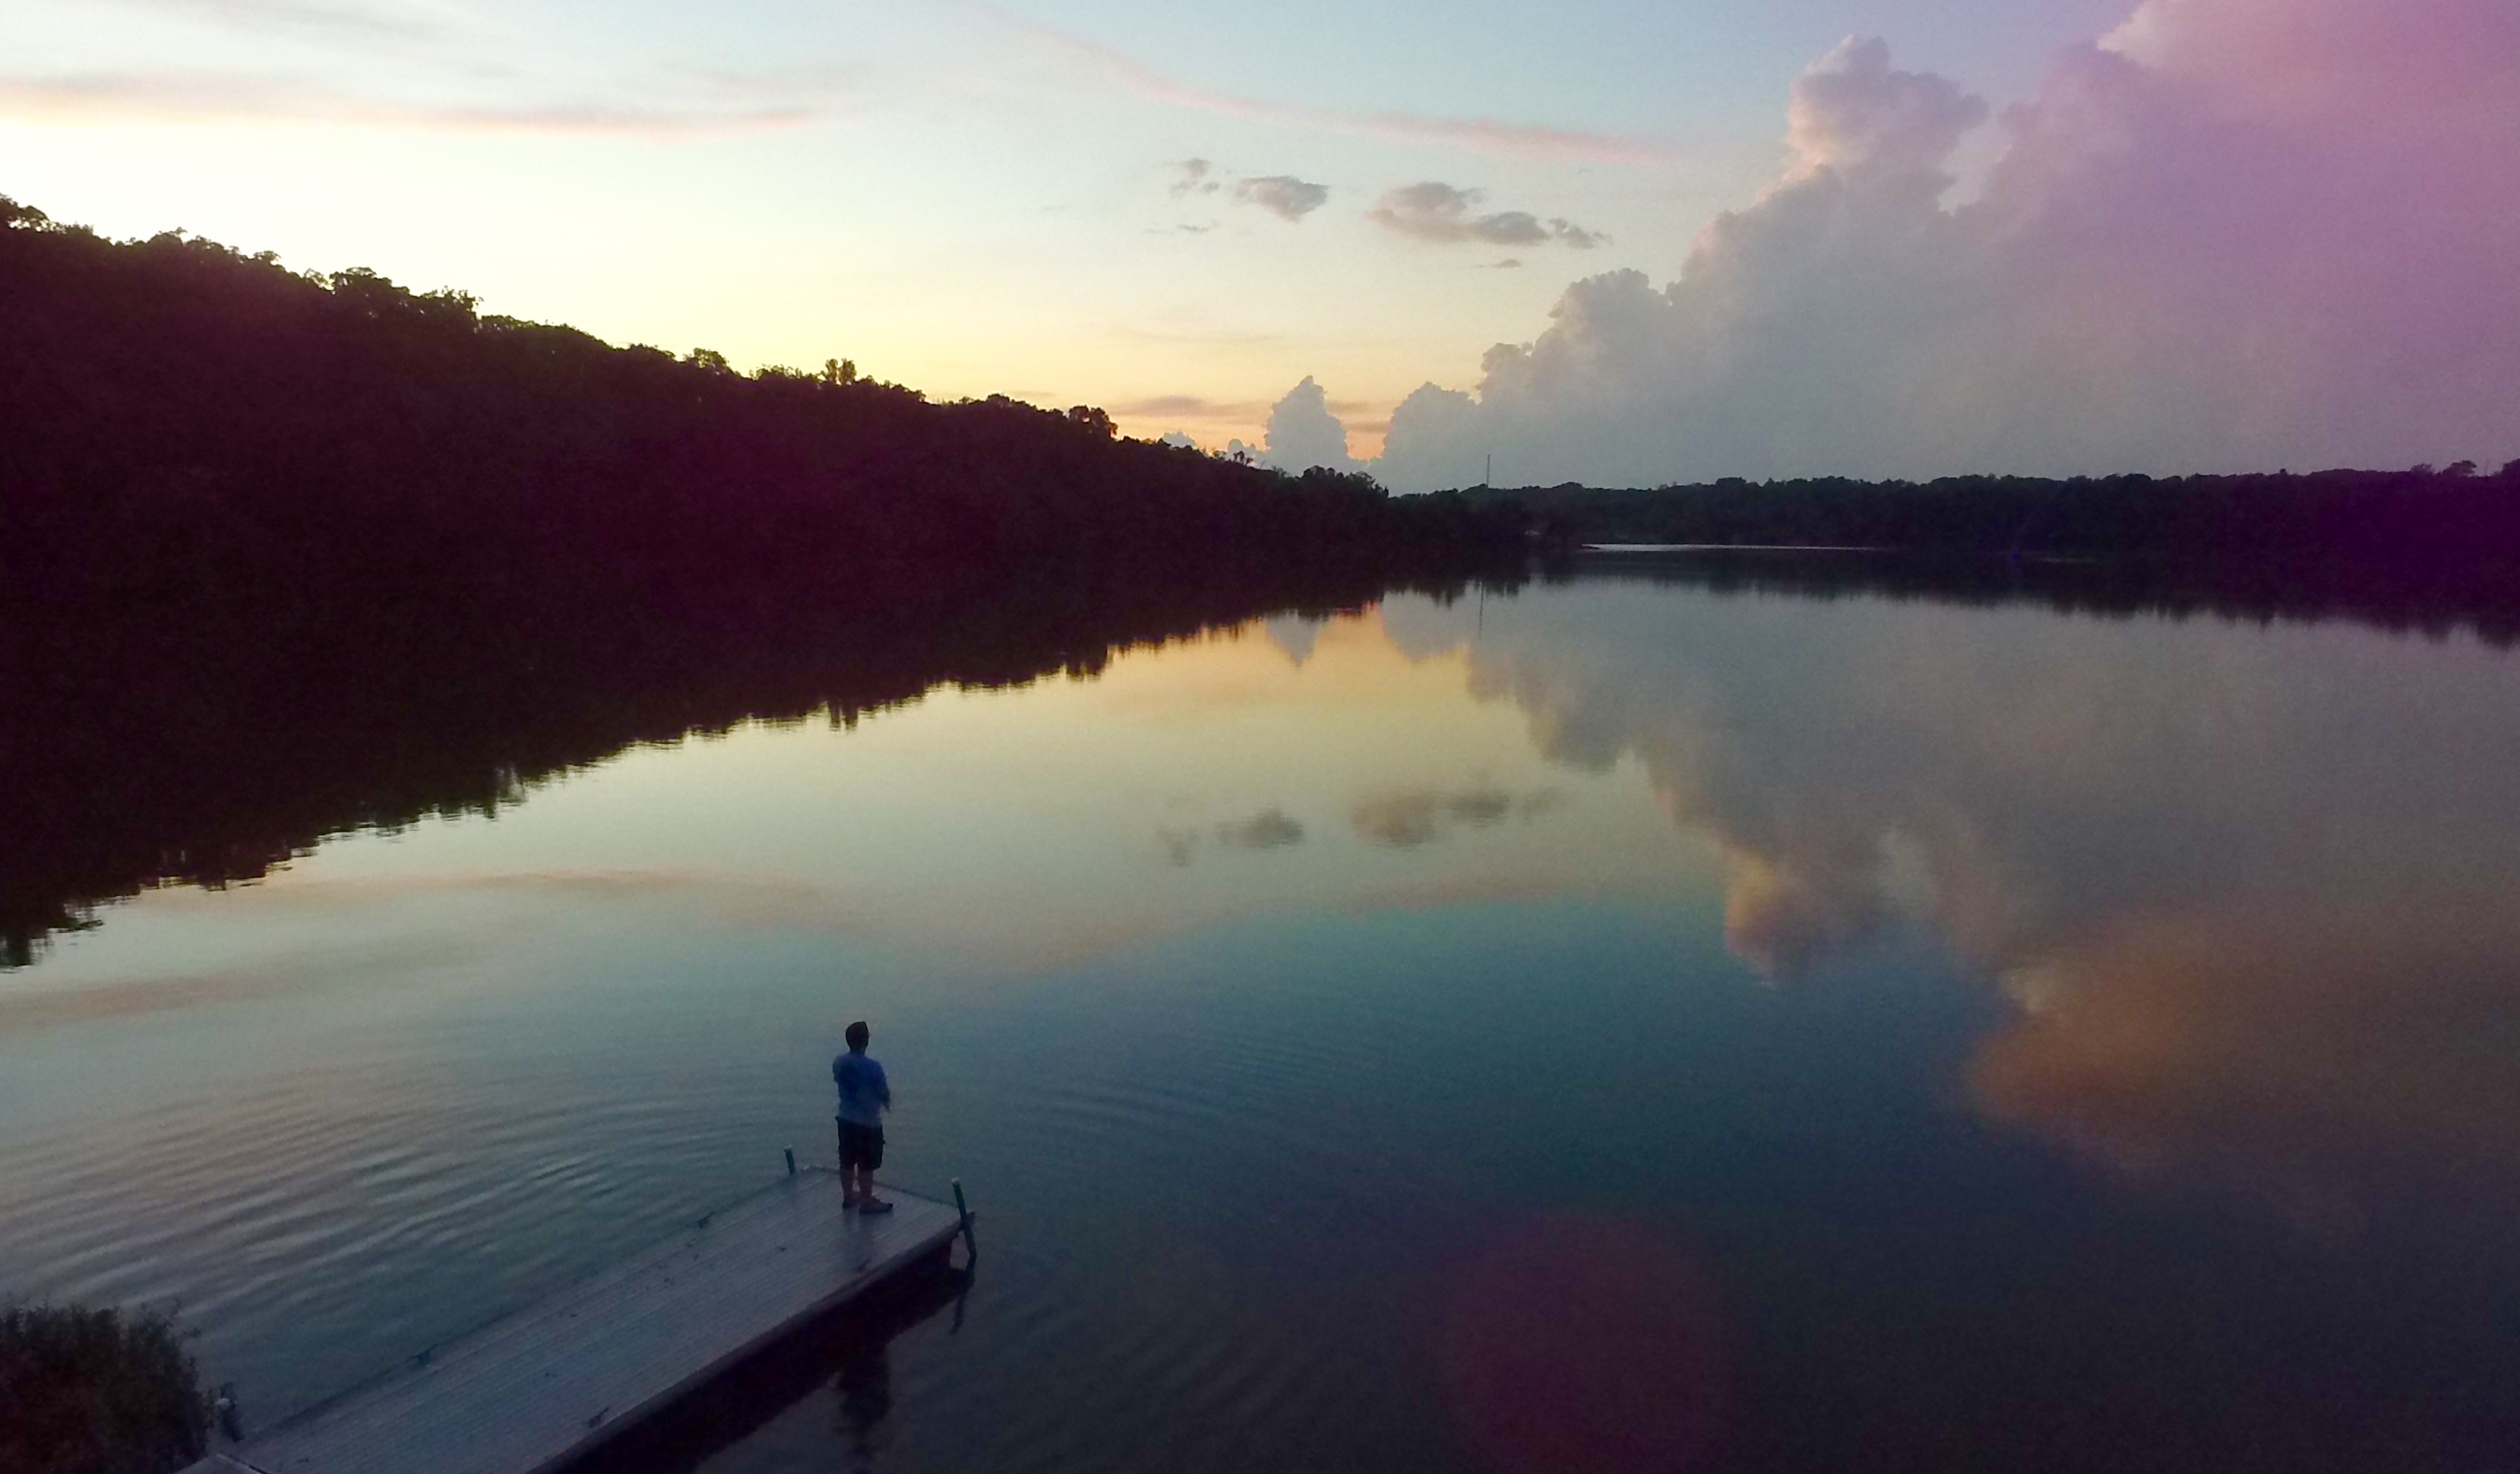
water, nature, horizon, person, mountain, dock, cloud, sunrise, sunset, mist, sunlight, morning, lake, dawn, atmosphere, river, travel, dusk, evening, reflection, reservoir, trees, outdoors, loch, afterglow, placid, atmospheric phenomenon